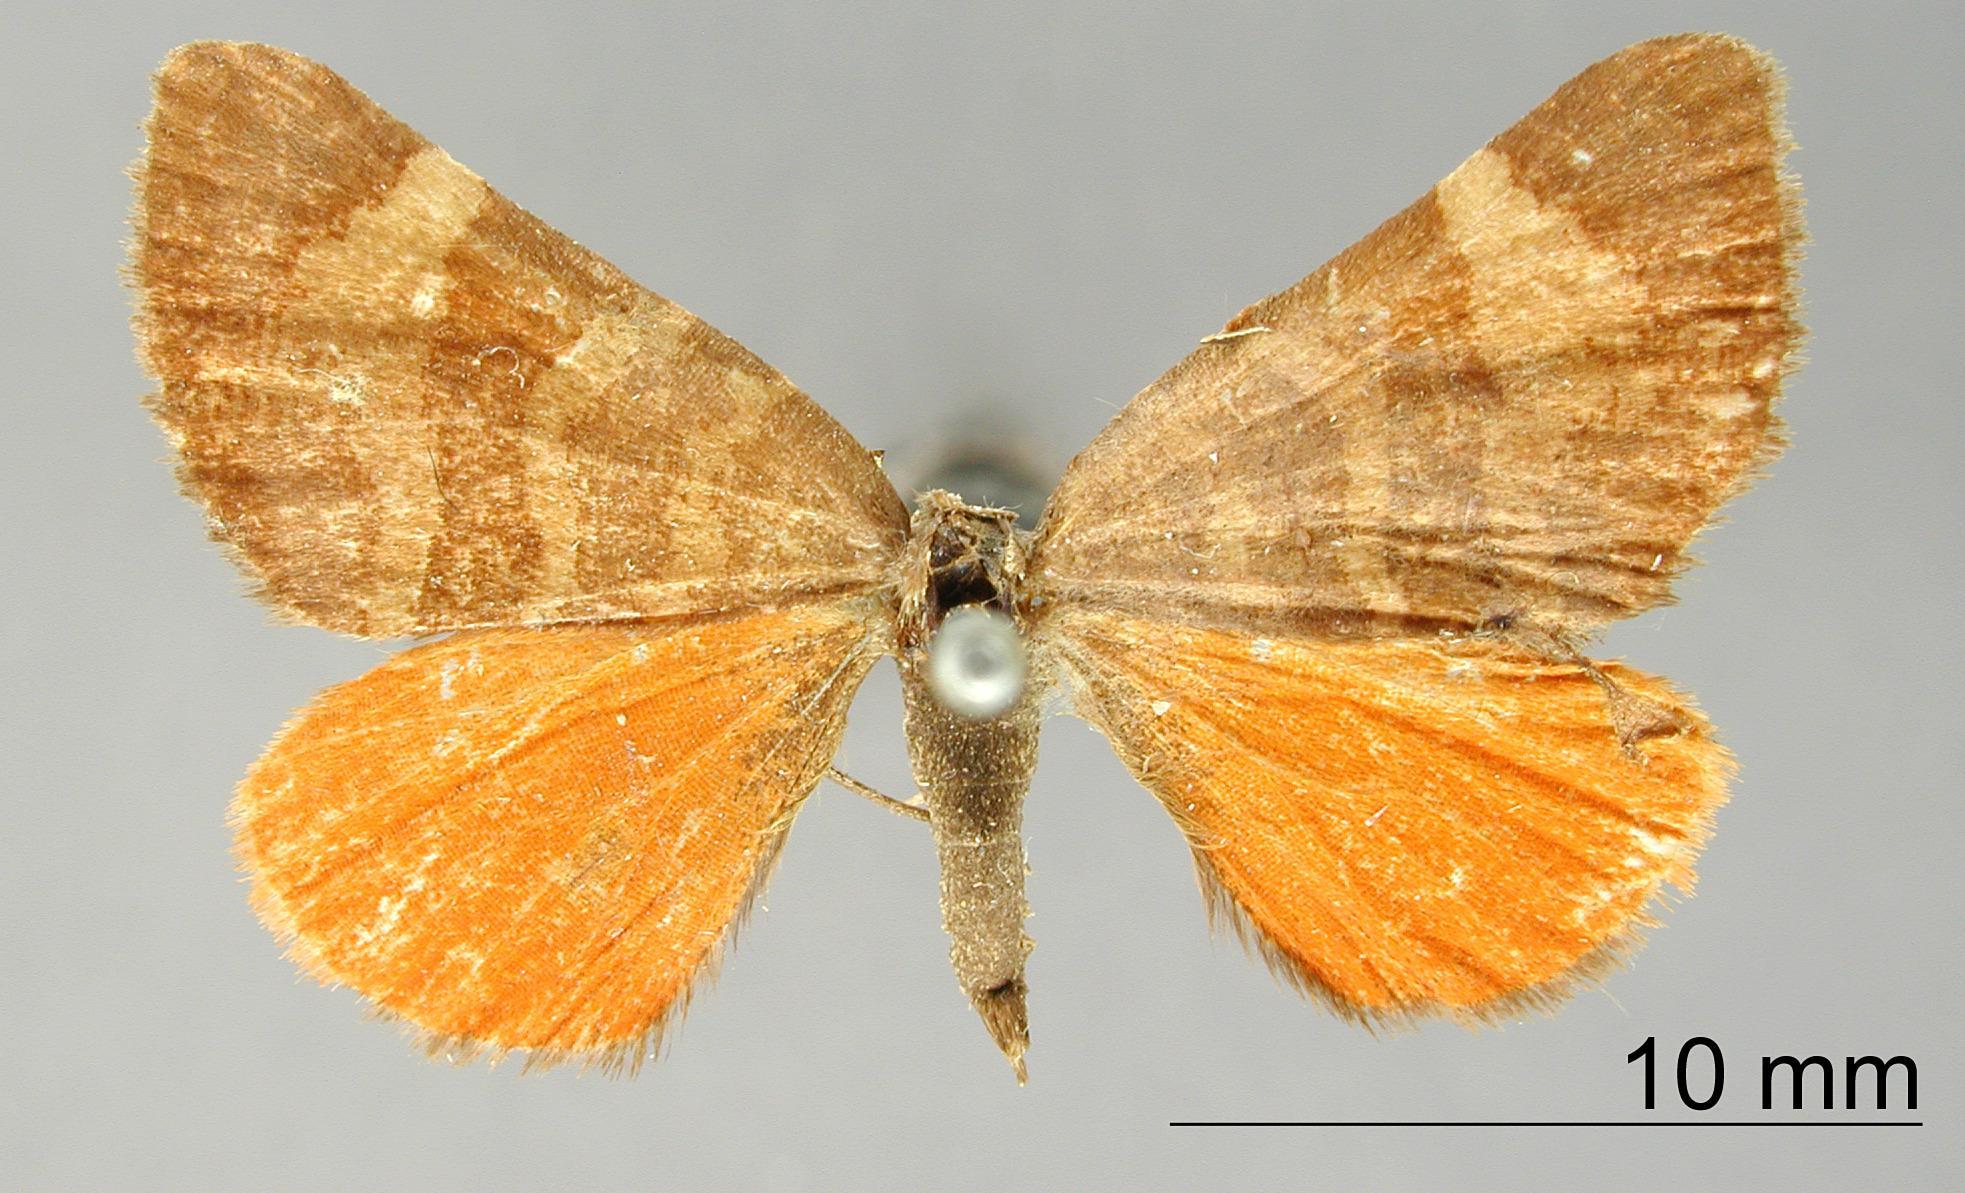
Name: Fidonia incandescens
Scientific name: Fidonia incandescens Thierry-Mieg, 1892
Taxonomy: Animalia, Arthropoda, Insecta, Lepidoptera, Geometridae, Ennominae
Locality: Chile